Special Relationship

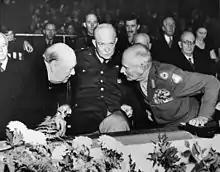
Eisenhower (center) sits between Churchill (left) and Bernard Montgomery at a NATO conference in October 1951. Eisenhower would be elected president just over a year later.

When Winston Churchill entered the office of prime minister, the UK had already entered World War II. Immediately at the start of Churchill's premiership, the Battle of Dunkirk took place.